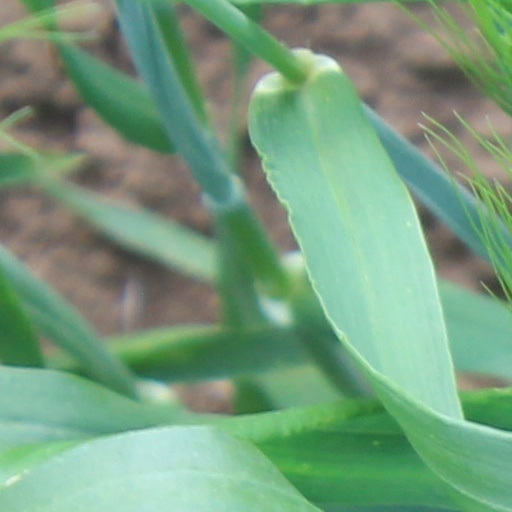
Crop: wheat